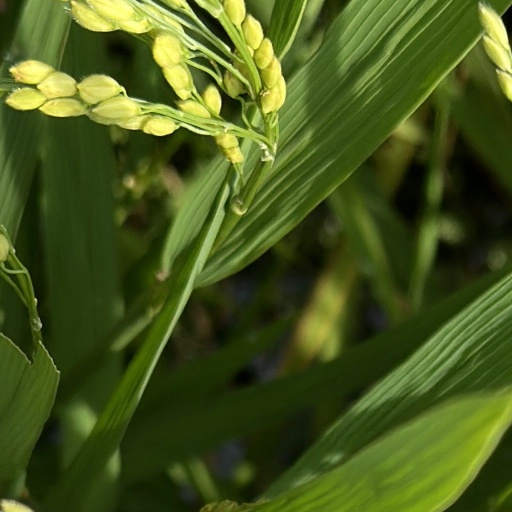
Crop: rice